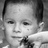
Emotion: neutral